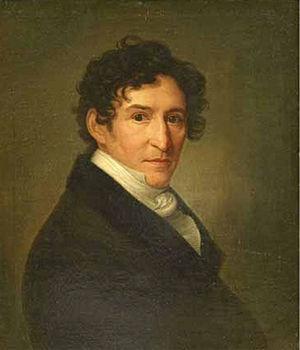
Ludwig Devrient, ou De Vrient, est un acteur allemand d'origine française, né David Louis de Vriendt le 15 décembre 1784 à Berlin, ville où il est mort le 30 décembre 1832. Il a créé plusieurs rôles, dont le plus important est celui de Franz dans Les Brigands de Friedrich von Schiller, et fait goûter aux Allemands les pièces de William Shakespeare. Il est, avec Edmund Kean et Frédérick Lemaître, l'un des trois grands acteurs représentatifs du romantisme.
Christoph Wilhelm Wohlien, né le 3 mars 1811 à Hambourg et mort le 9 mai 1869 à Altona) est un peintre et lithographe allemand.